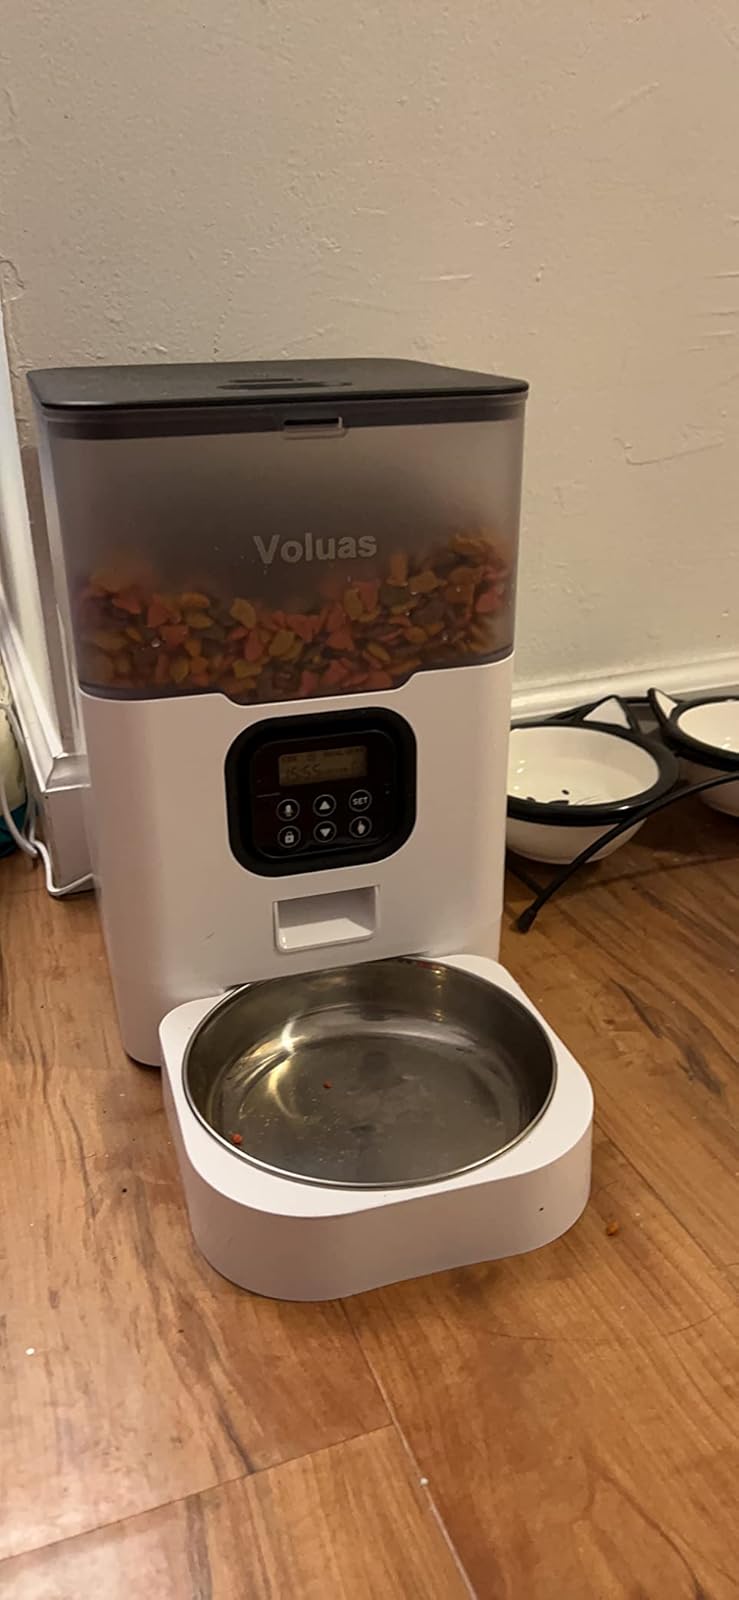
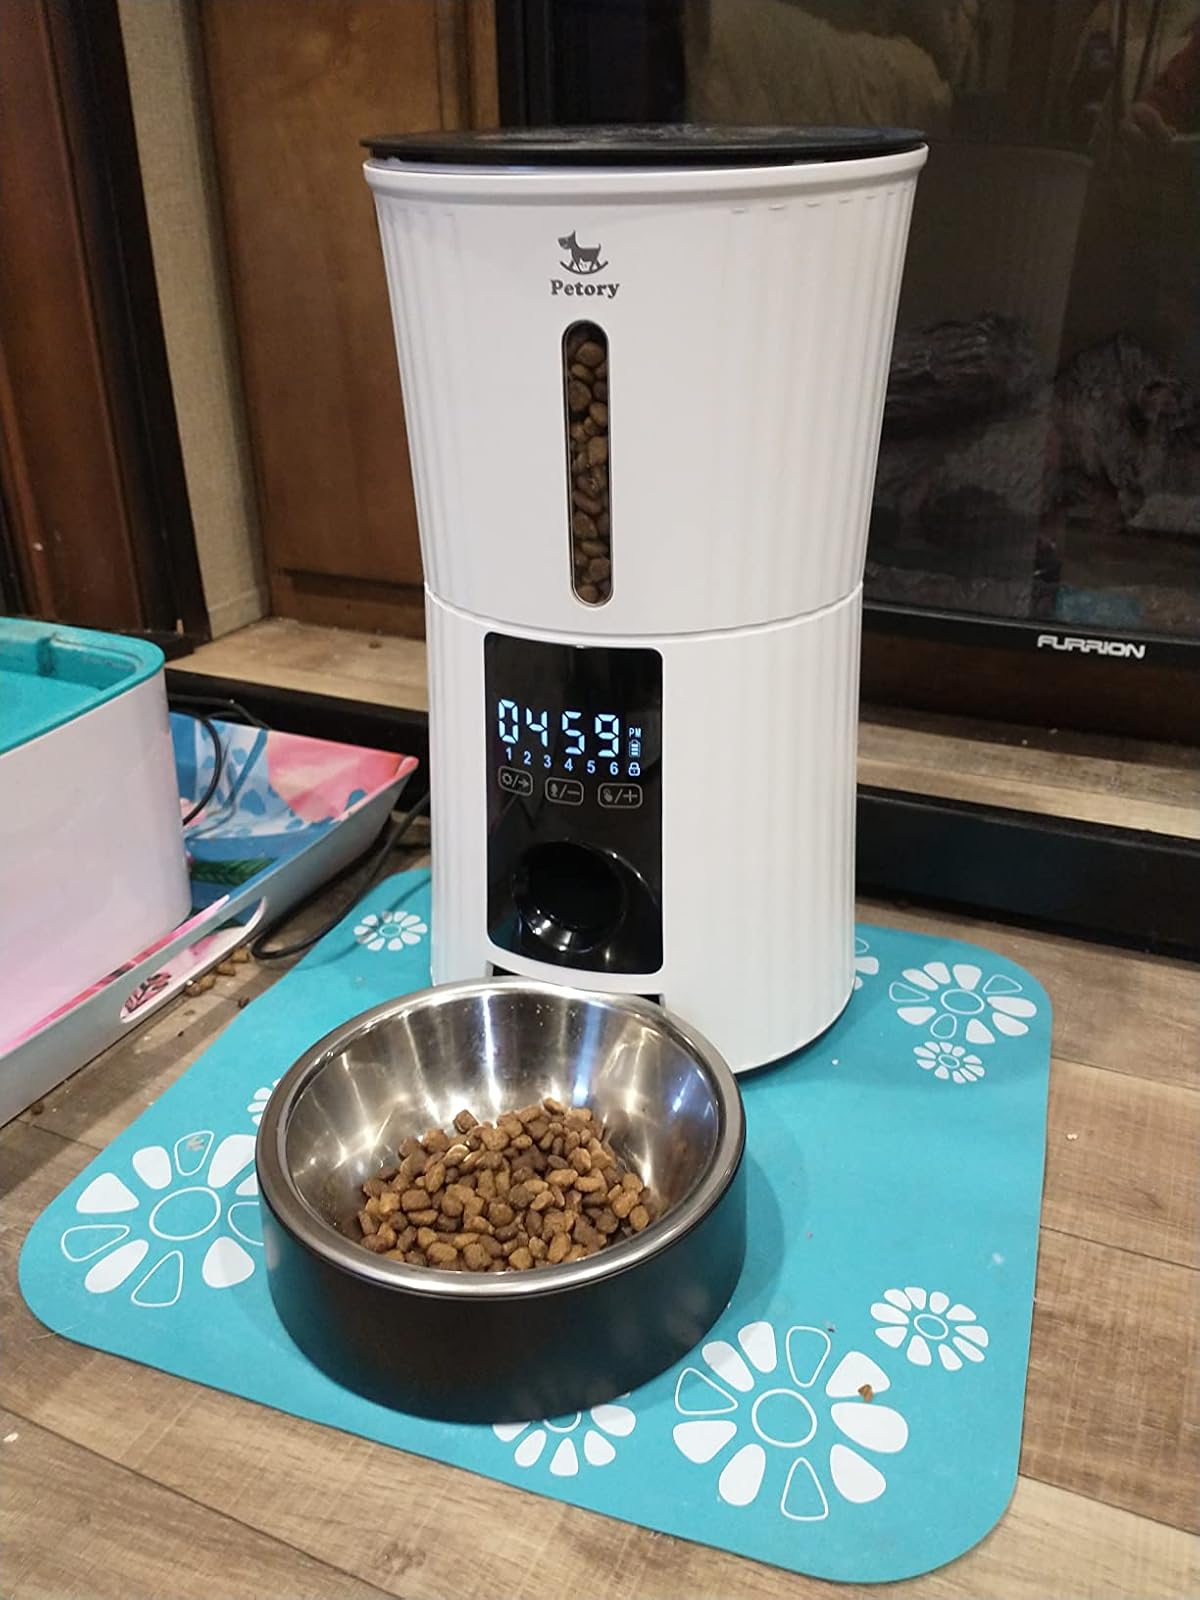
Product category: items_feeder
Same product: no